Chaoui people

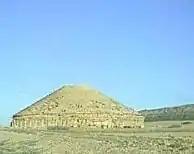
Madghacen, the burial of Numidias kings

The patriarch of Berbers is believed to have been "Madghacen", the common ancestor of the Zenata and of the Botri as well. Ibn Khaldun identified the Zenata as Berbers. Modern historians rank this Berber region within the group of Numidians and Gaetuli or the much more ancient Meshwesh, Maesulians and Mazaxes, from whom the Zenata formed, the main inhabitants of the Aurès in the Middle Ages. Chaoui clans known by Ibn Khaldoun were the Ifren, Maghrawa, Djerawa, Abdalwadides, Howara and Awarba.